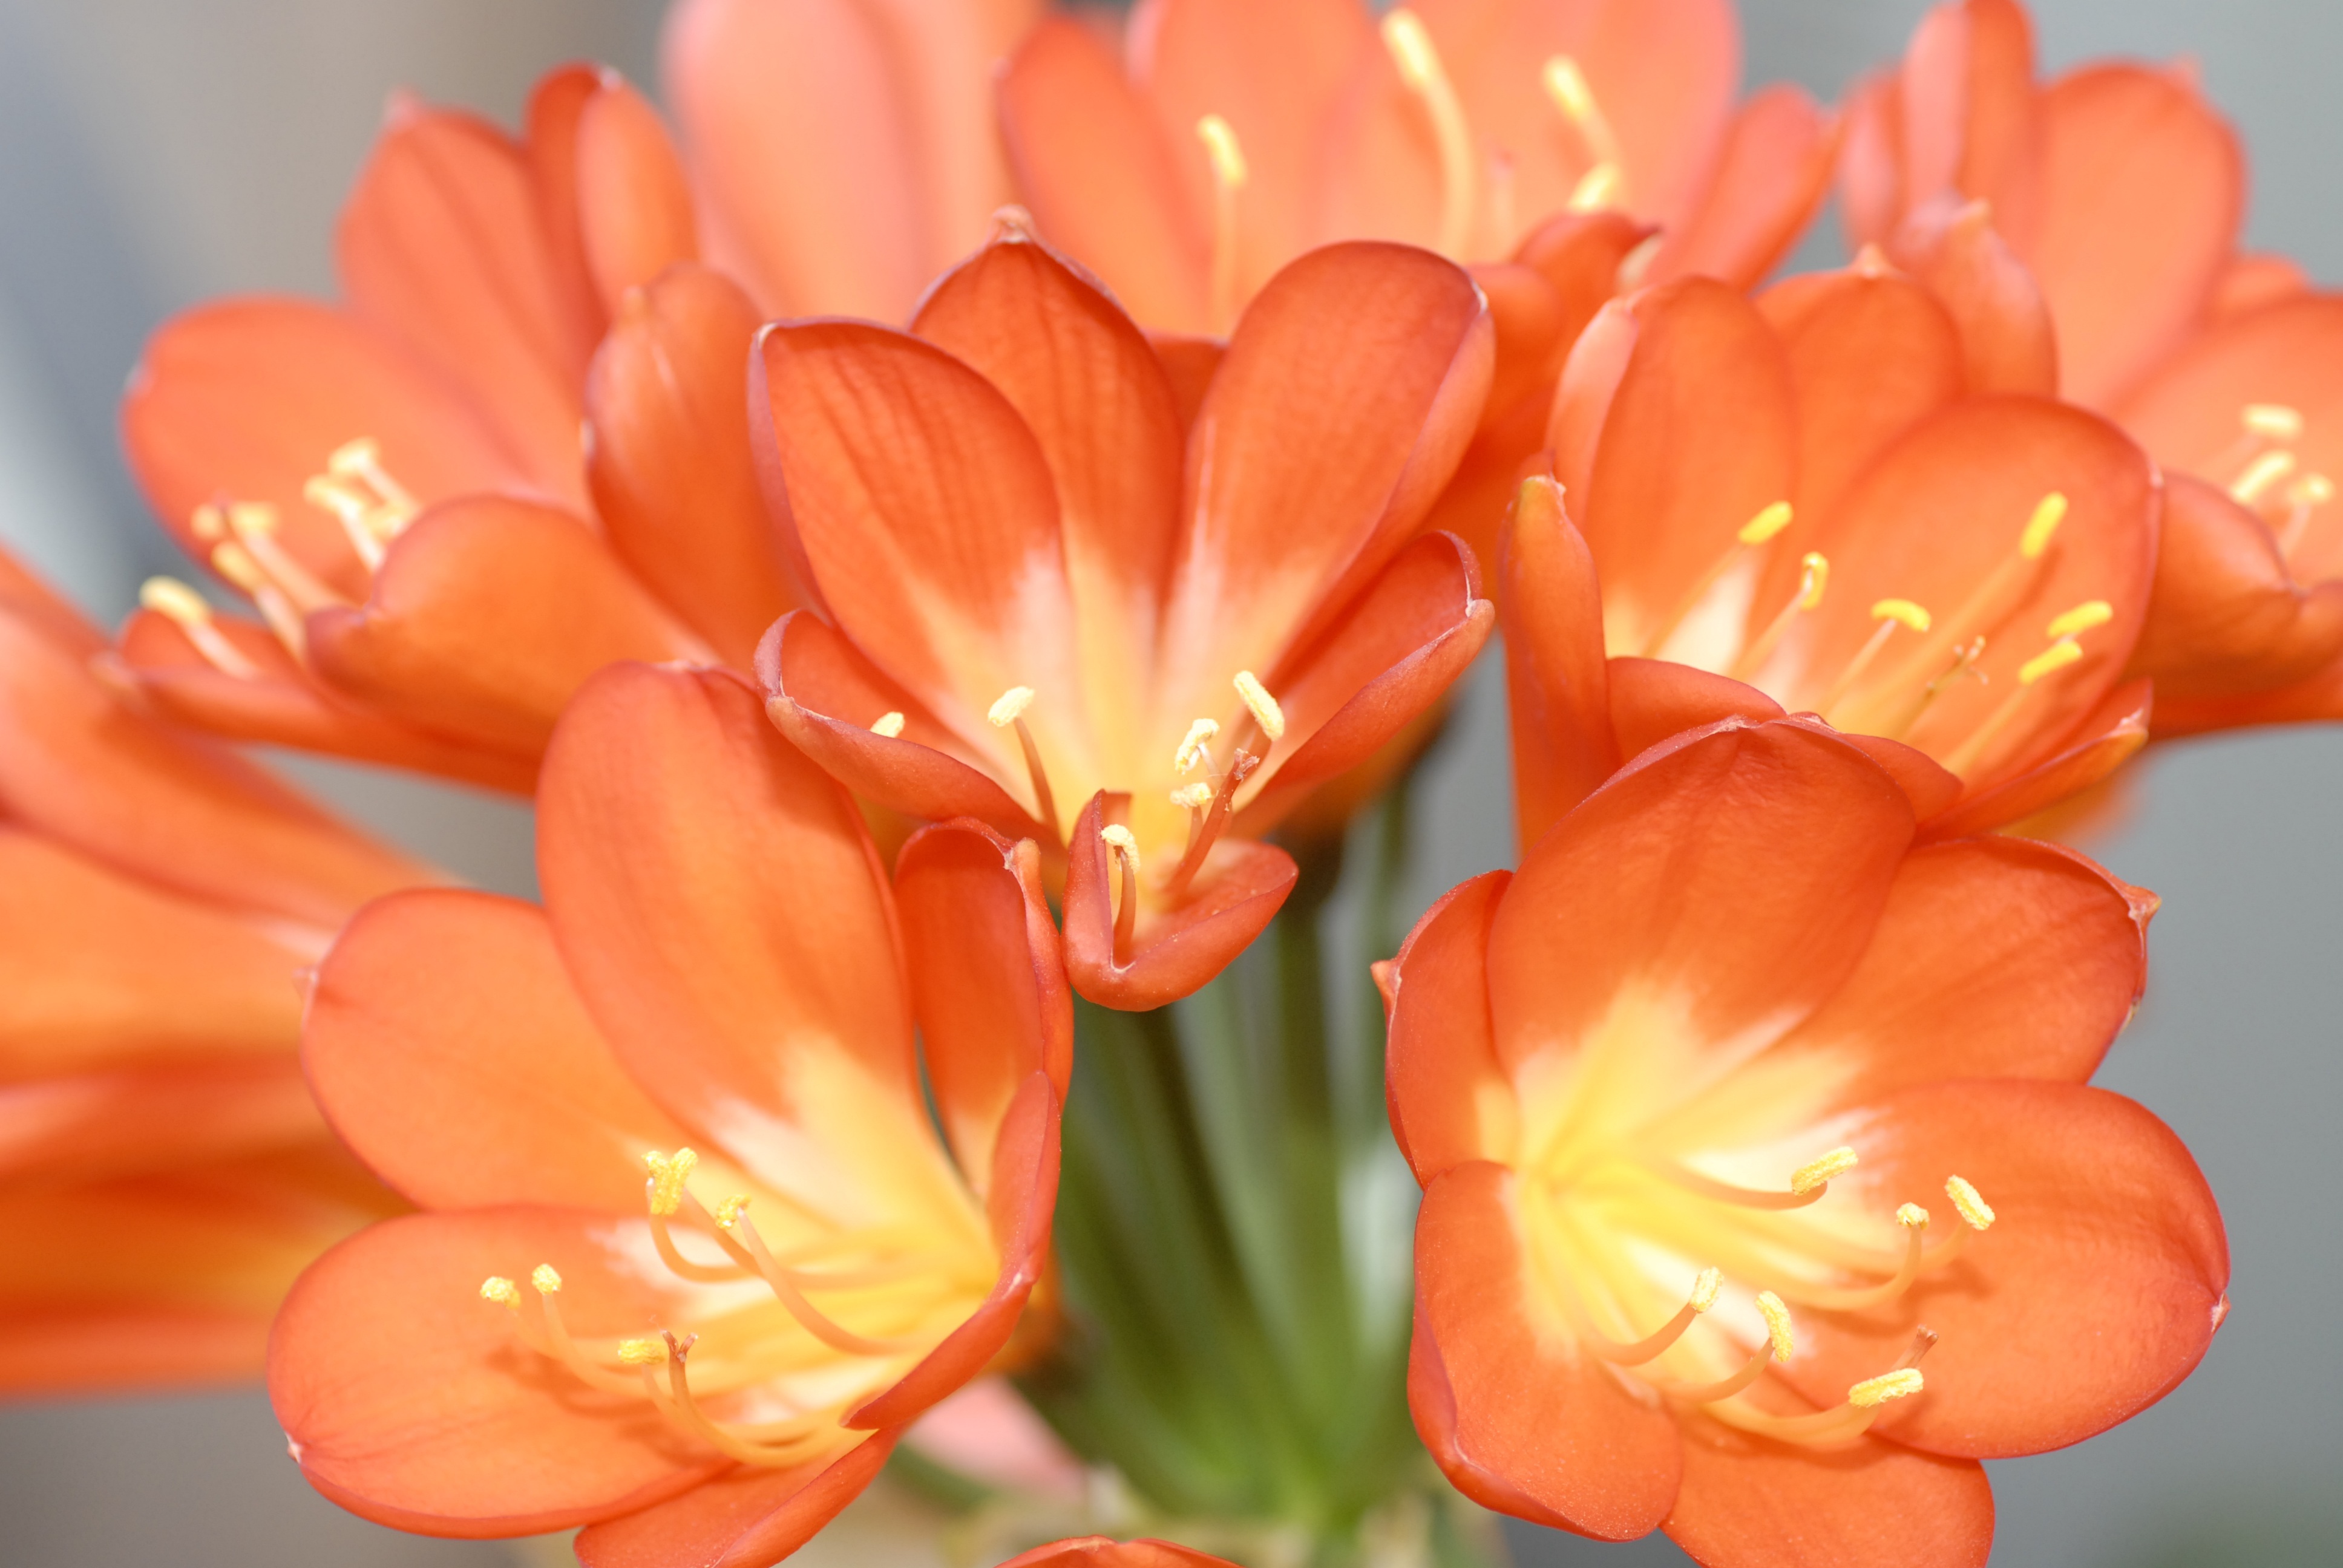
plant, flower, petal, summer, tulip, bouquet, spring, red, yellow, flora, macro photography, red flowers, flowering plant, cut flowers, in the early summer, land plant